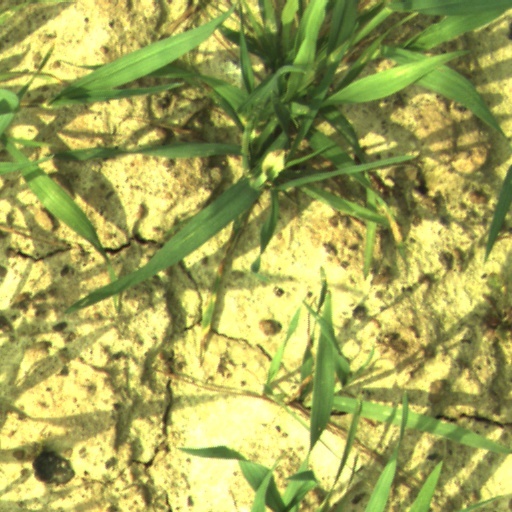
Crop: wheat